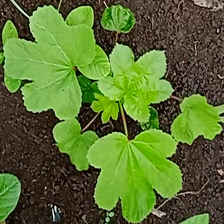
Weed species: Little_Mallow(Malva parviflora)